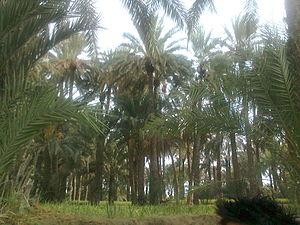
La Vache des orphelins est le titre d'une série de contes issus de la tradition orale africaine. De nombreuses variantes ont été collectées à travers toute l'Afrique ; sans être exhaustif, on peut citer des contrées comme la Kabylie, le Niger, le Tchad et le Soudan du Sud. Ces histoires très proches les unes des autres mettent en scène une mère, qui avant de mourir, lègue une vache à ses enfants afin qu'ils ne meurent pas de faim après son décès. Mais les orphelins, le plus souvent une fille et un garçon, doivent ensuite faire face à la jalousie de leur marâtre. Cette dernière réussit à convaincre leur père à se débarrasser de la vache. Abandonnés de tous et sans subsistance, les orphelins fuient dans la nature sauvage. Aidés par des puissances surnaturelles, les orphelins connaissent finalement une existence prospère et se voient vengés de leurs mauvais parents.